Elton John (footballer)

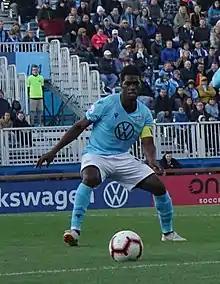
John with HFX Wanderers in 2019

Elton David Wallace John (born 8 April 1987) is a Trinidadian professional footballer who plays as a midfielder.